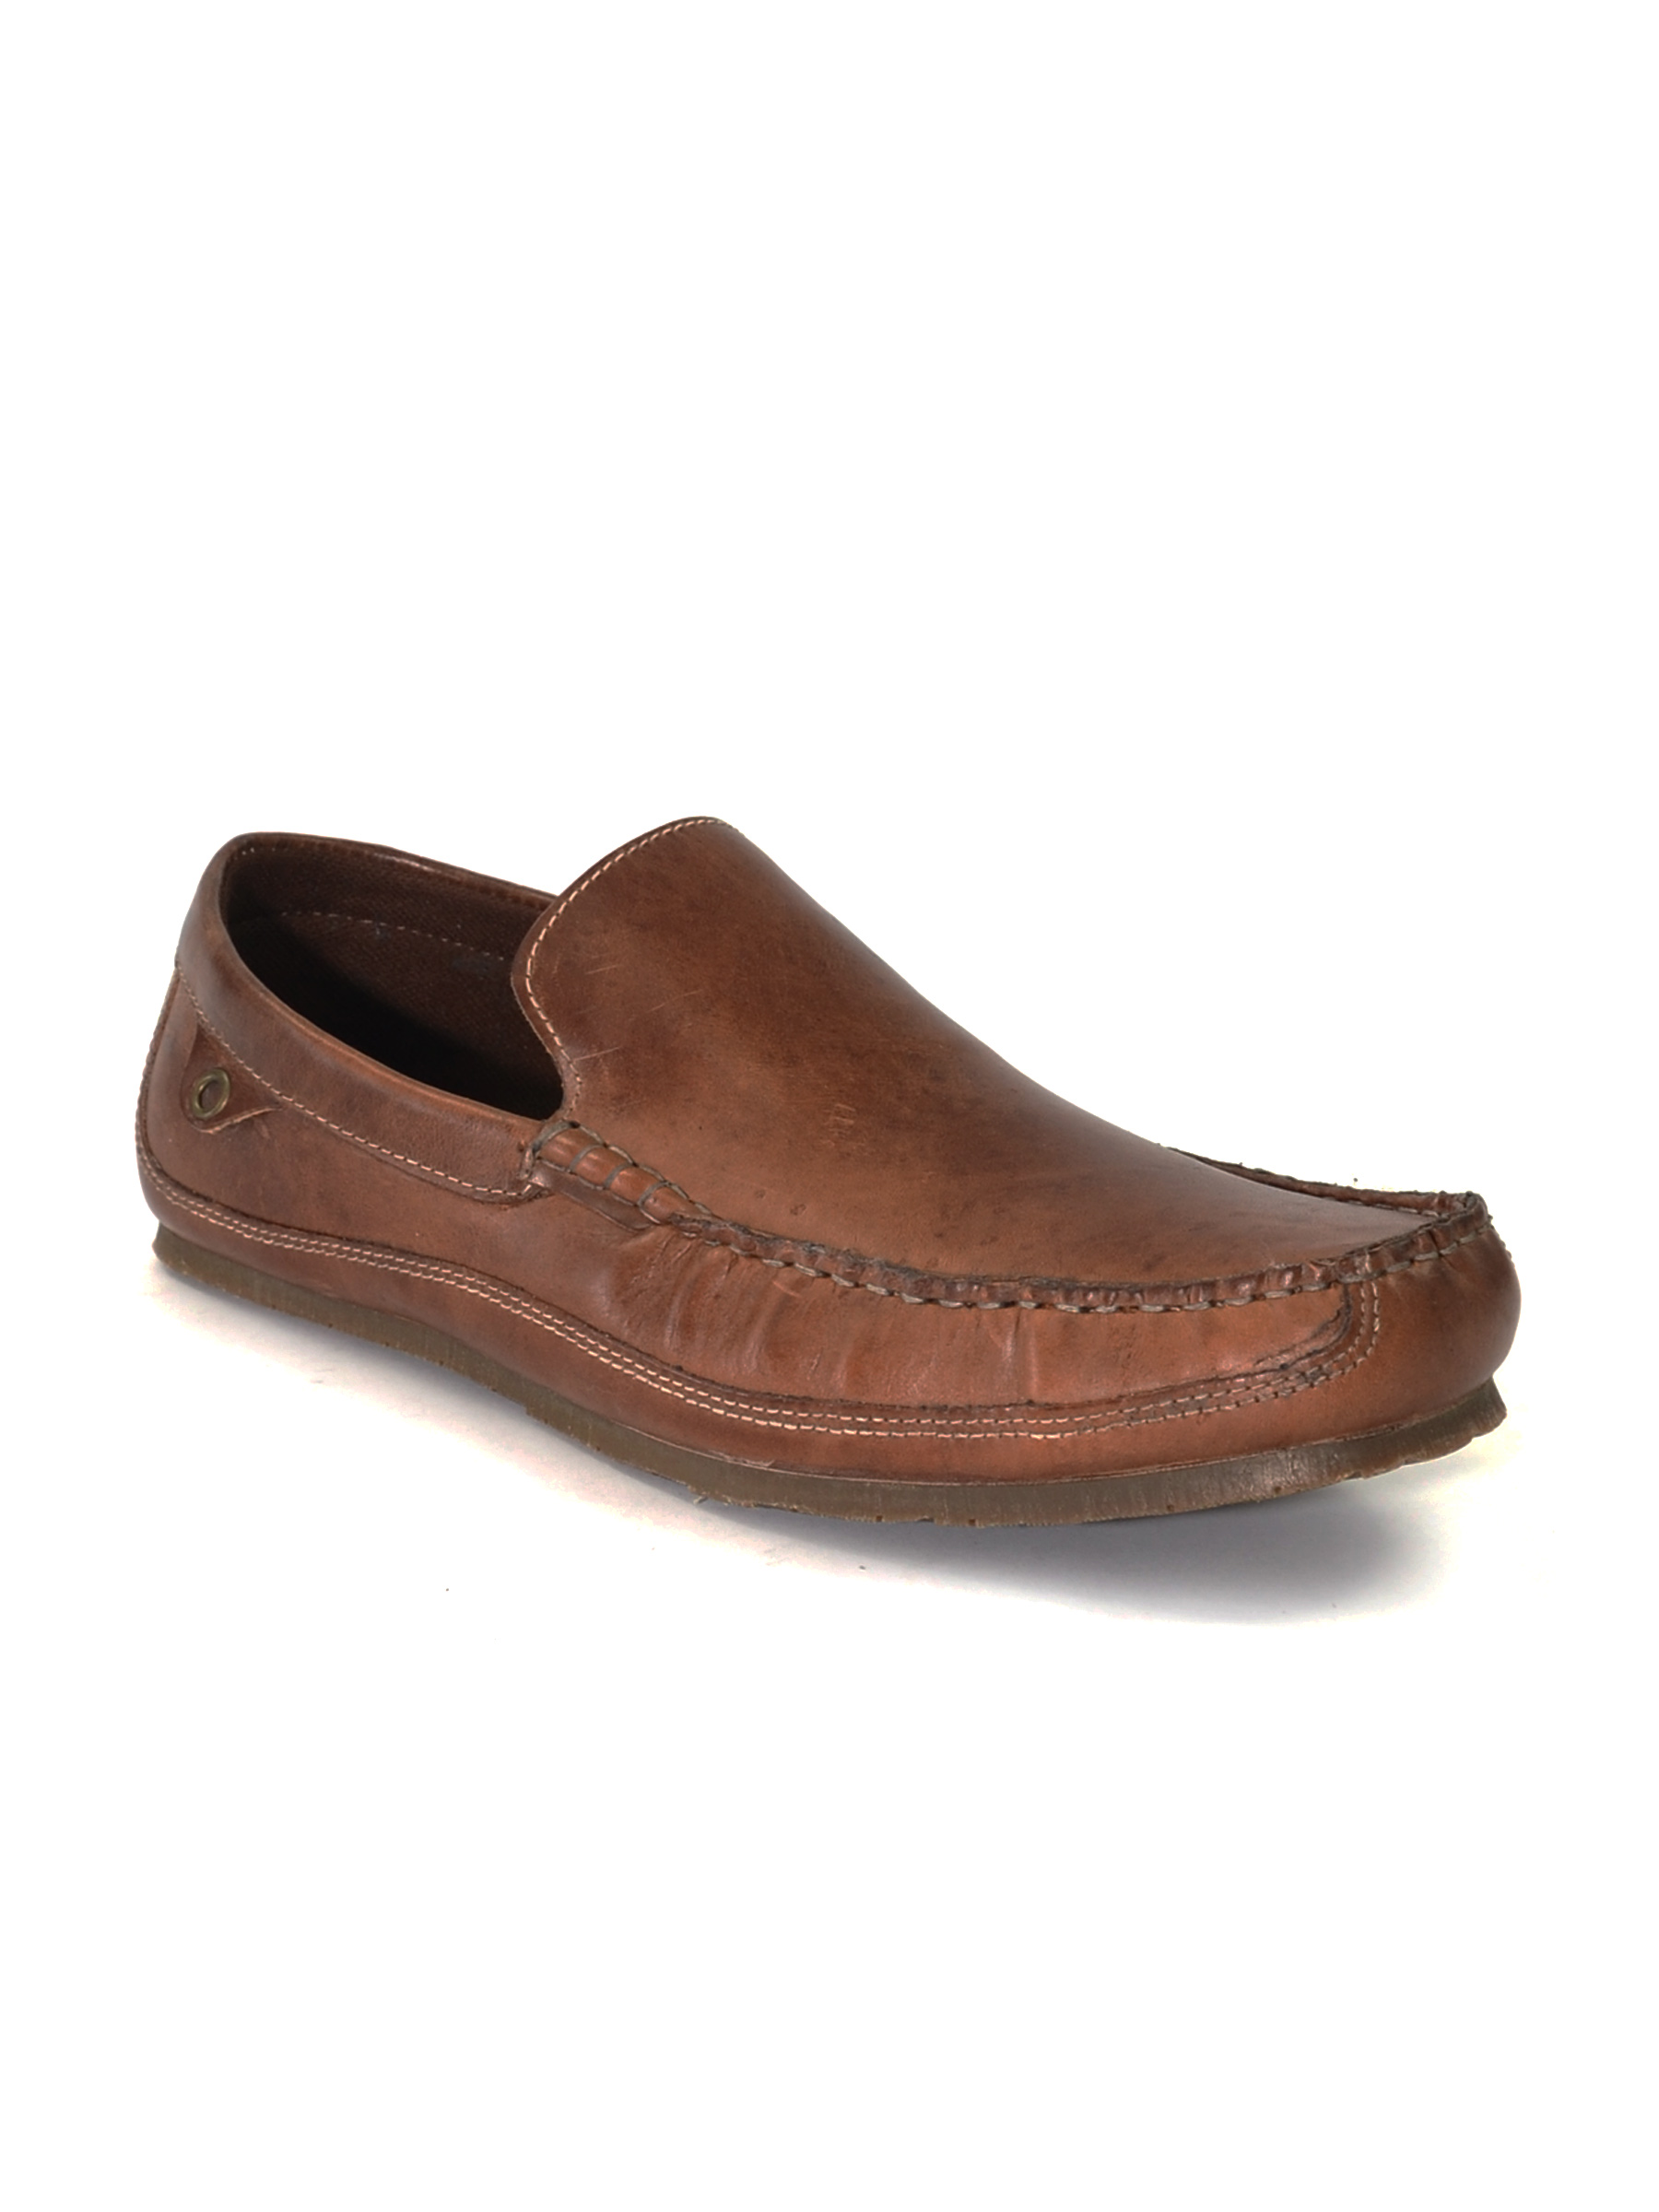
Red Tape Men's Brown Casual Shoe
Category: Footwear / Shoes / Casual Shoes
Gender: Men
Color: Brown
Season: Winter 2018
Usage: Casual